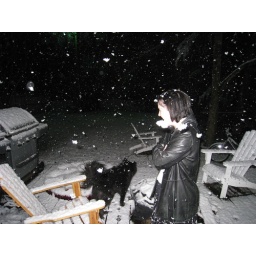
girl and dog in snow